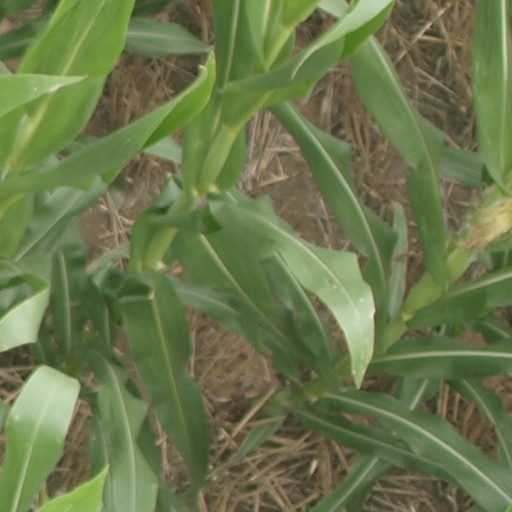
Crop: maize; corn